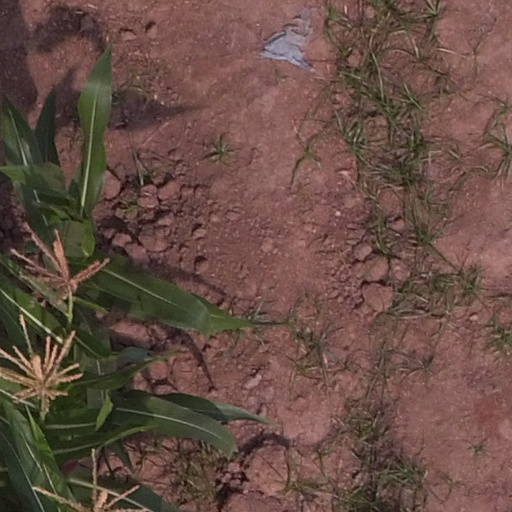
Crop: maize; corn